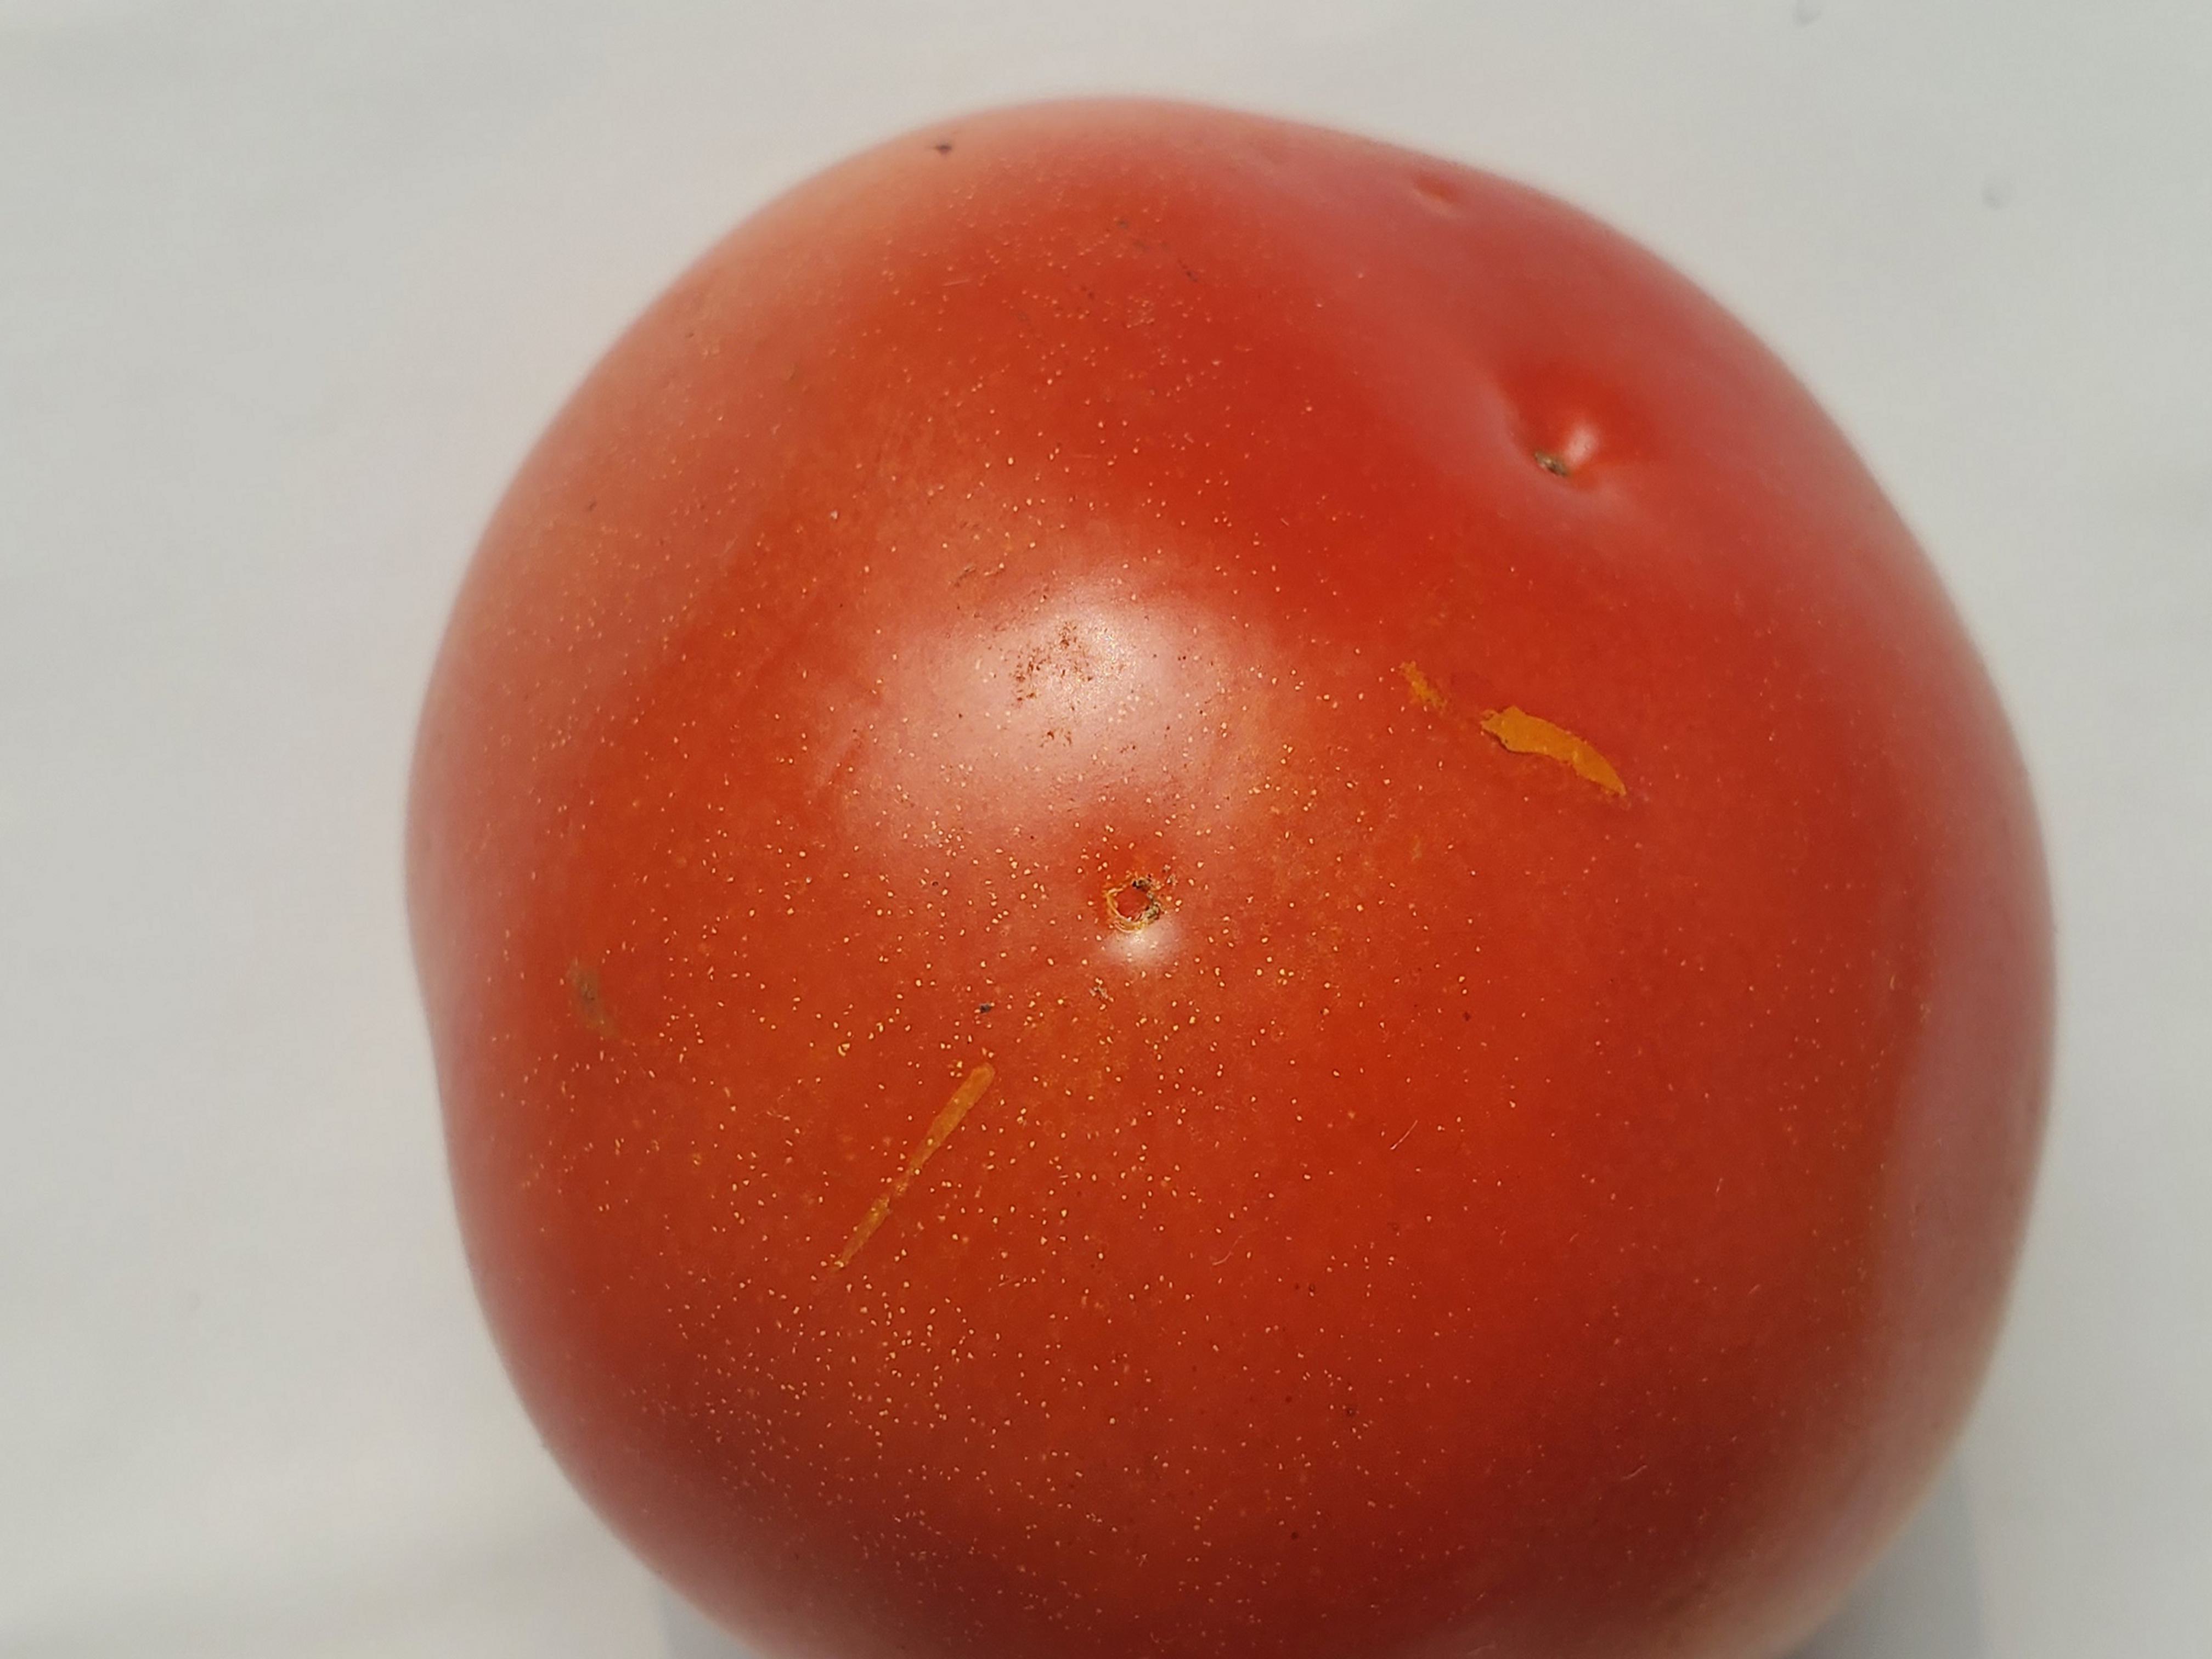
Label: Fresh